Alona Tal

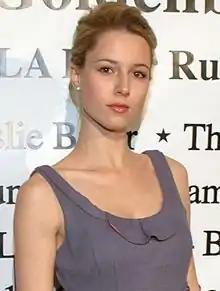
Tal at the Children Uniting Nations Academy Award Viewing Party in 2009

Alona Tal (born ) is an Israeli actress and singer. She is known for her roles in "Veronica Mars" as the cheerleader Meg Manning, in "Supernatural" as budding monster hunter Jo Harvelle, as Sonya Lebedenko in the final season of "Burn Notice", as grad student Stella Baxter in "SEAL Team", and as Kayla Craig in the Amazon Studios miniseries "Cross".